Ukrainian Wikipedia

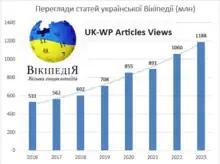
Page views statistics (in millions) of the Ukrainian Wikipedia (2016-2023)

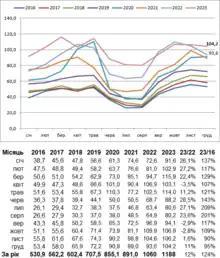
Monthly page views statistics (in millions) of the Ukrainian Wikipedia (2016-2023)

On 1 October 2005, Ukrainian Wikipedia reached the 20,000-article mark. The milestone of 250,000 articles was officially reached on 21 December 2010, and 860,000 people had viewed 30 million articles in that month alone.